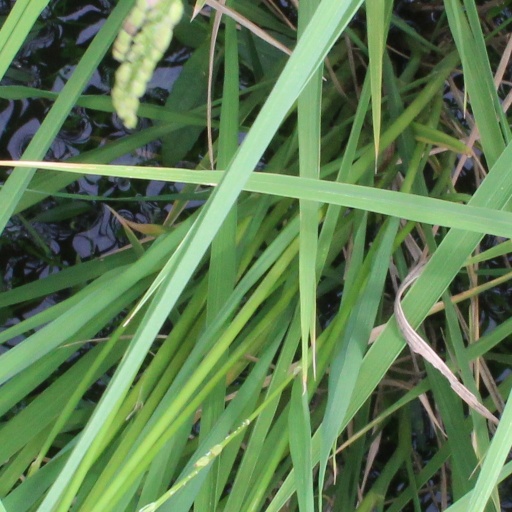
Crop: rice